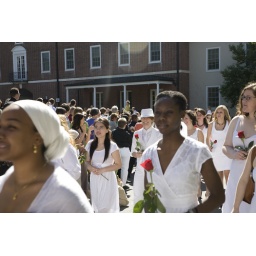
Stunning procession-all in white, each with a red rose